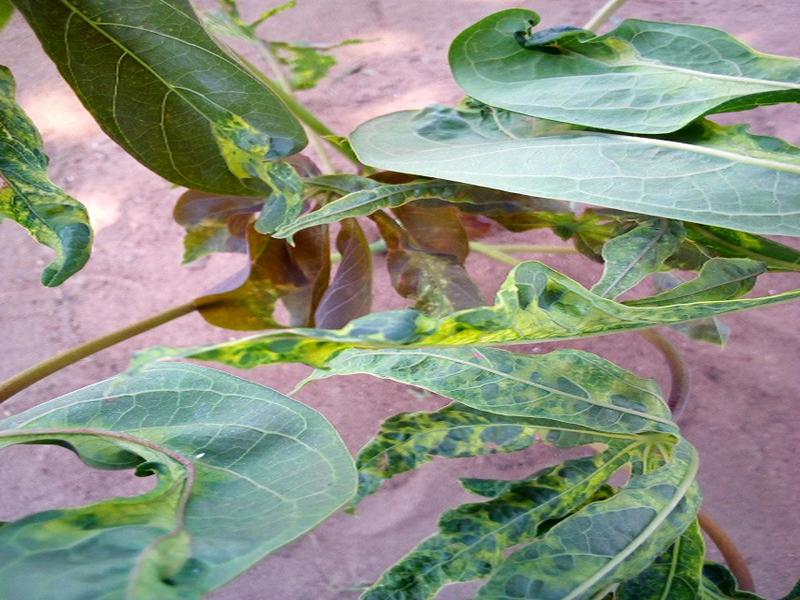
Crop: cassava
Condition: mosaic_disease